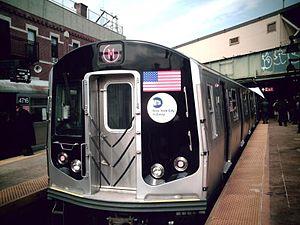
La M Sixth Avenue Local est une ligne du métro de New York. Sa couleur est l'orange, étant donné qu'elle circule sur l'IND Sixth Avenue Line sur la majorité de son tracé à Manhattan. Elle est issue du réseau de l'ancienne Brooklyn-Manhattan Transit Corporation, rattachée à la Division B, et circulait sur la BMT Nassau Street Line jusqu'à ce que son parcours soit modifié en 2010. Elle compte 36 stations et constitue par ailleurs l'unique ligne du réseau dont les deux terminus sont situés dans le même arrondissement.